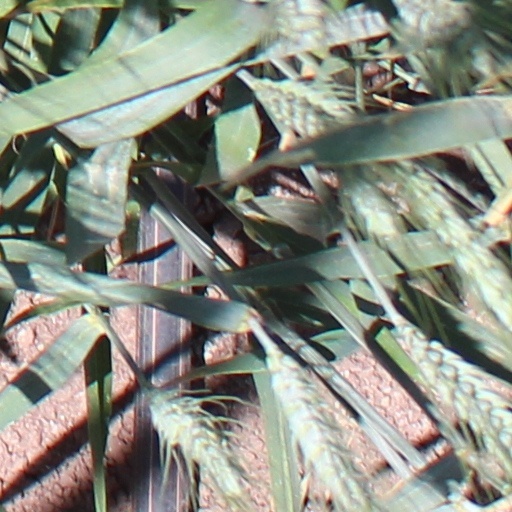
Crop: wheat